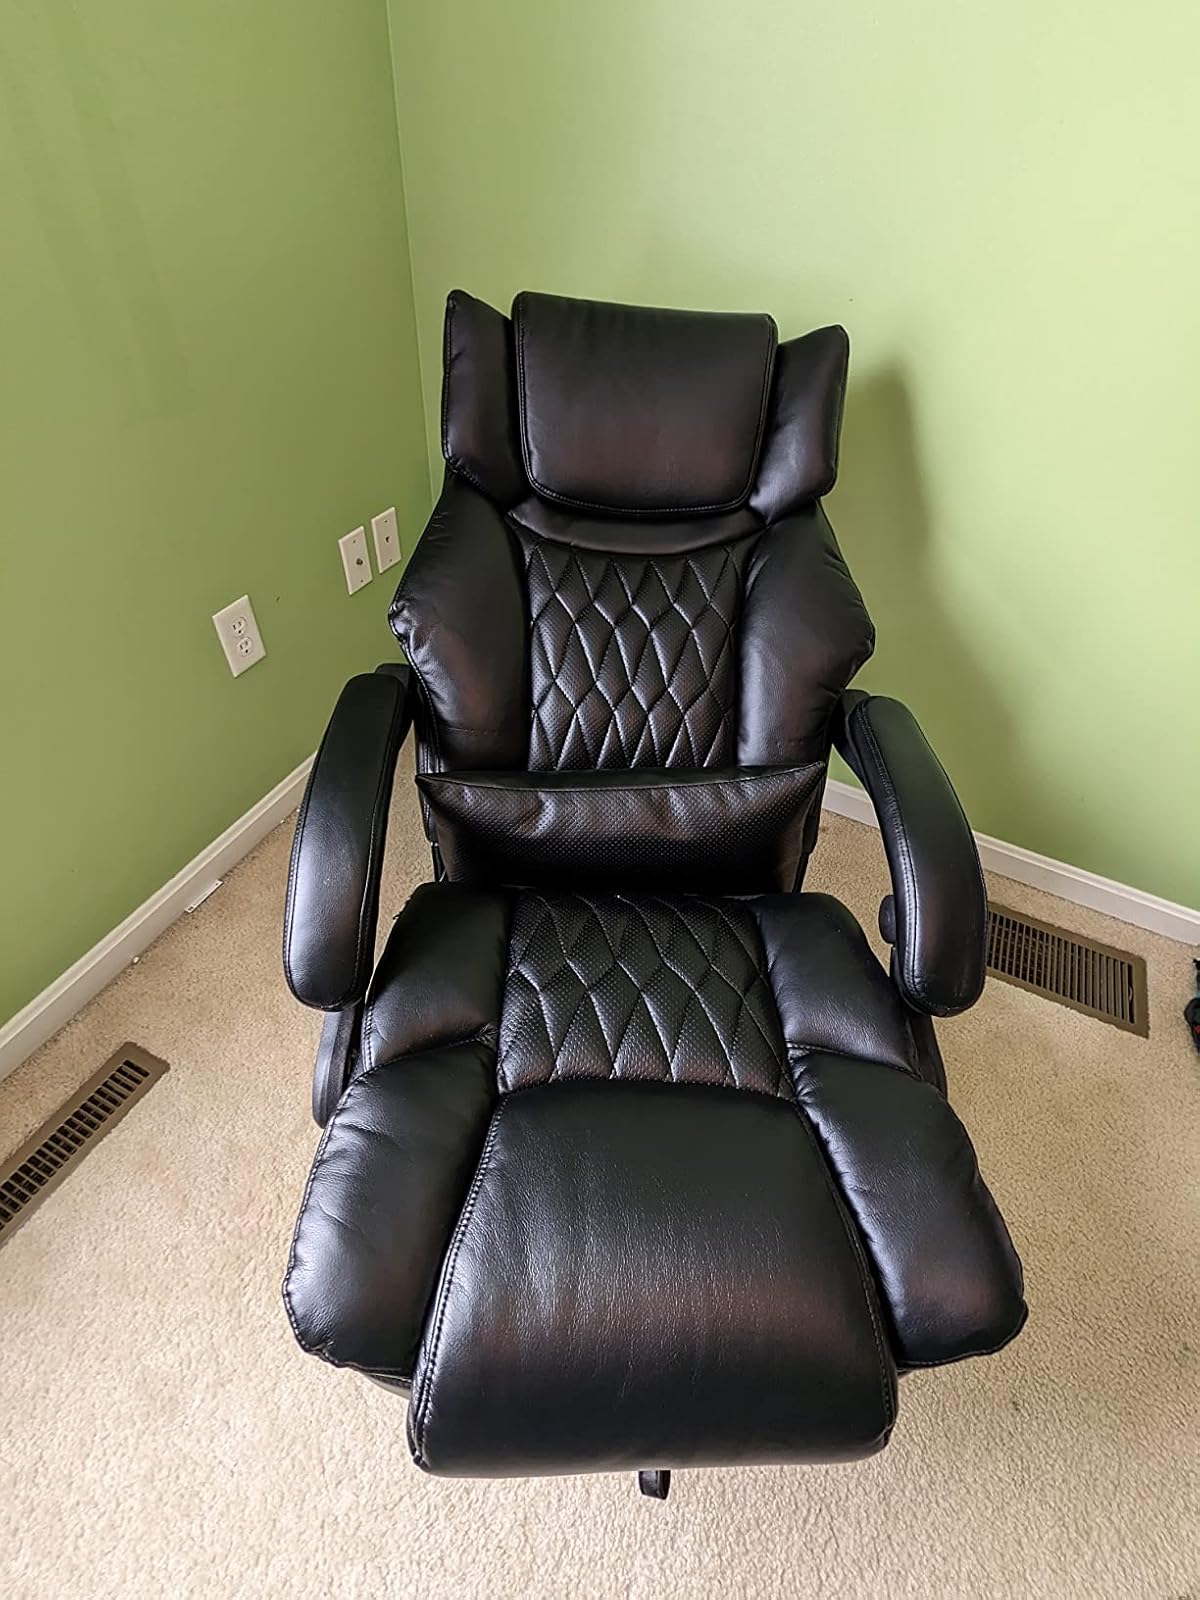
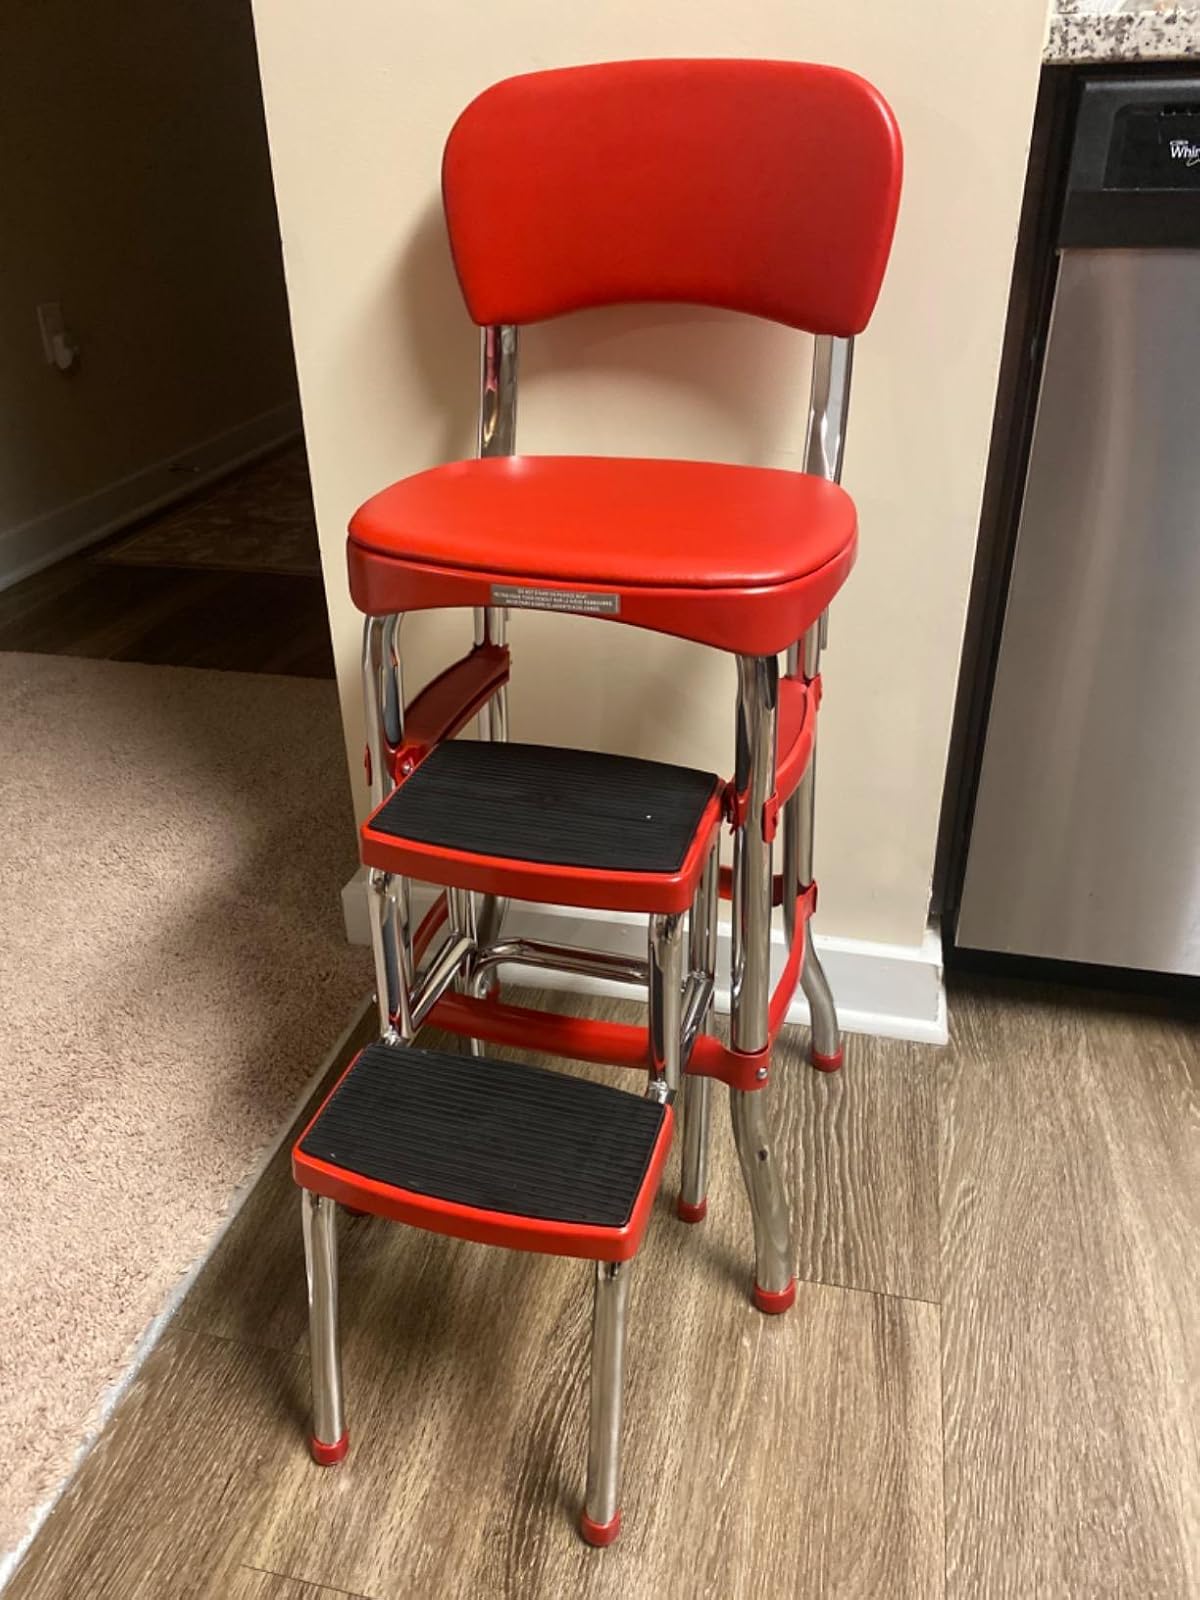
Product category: items_chair
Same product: no